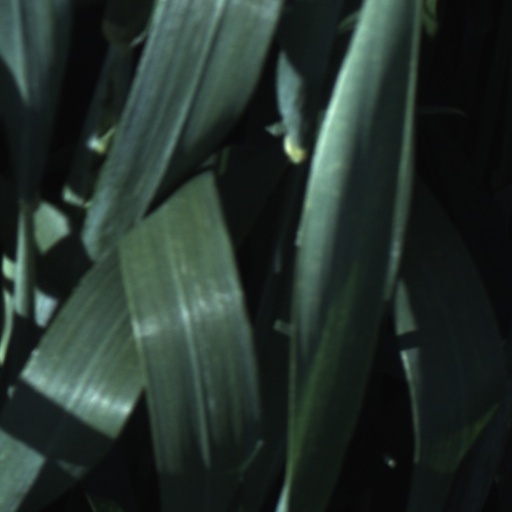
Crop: wheat